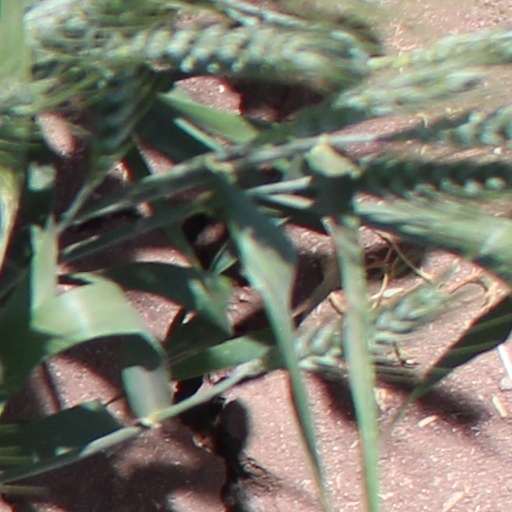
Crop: wheat